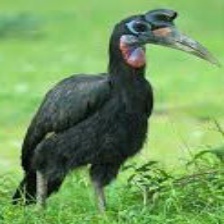
Species: ABYSSINIAN GROUND HORNBILL
Scientific name: BUCORVUS ABYSSINICUS
ImageNet parent category: hornbill